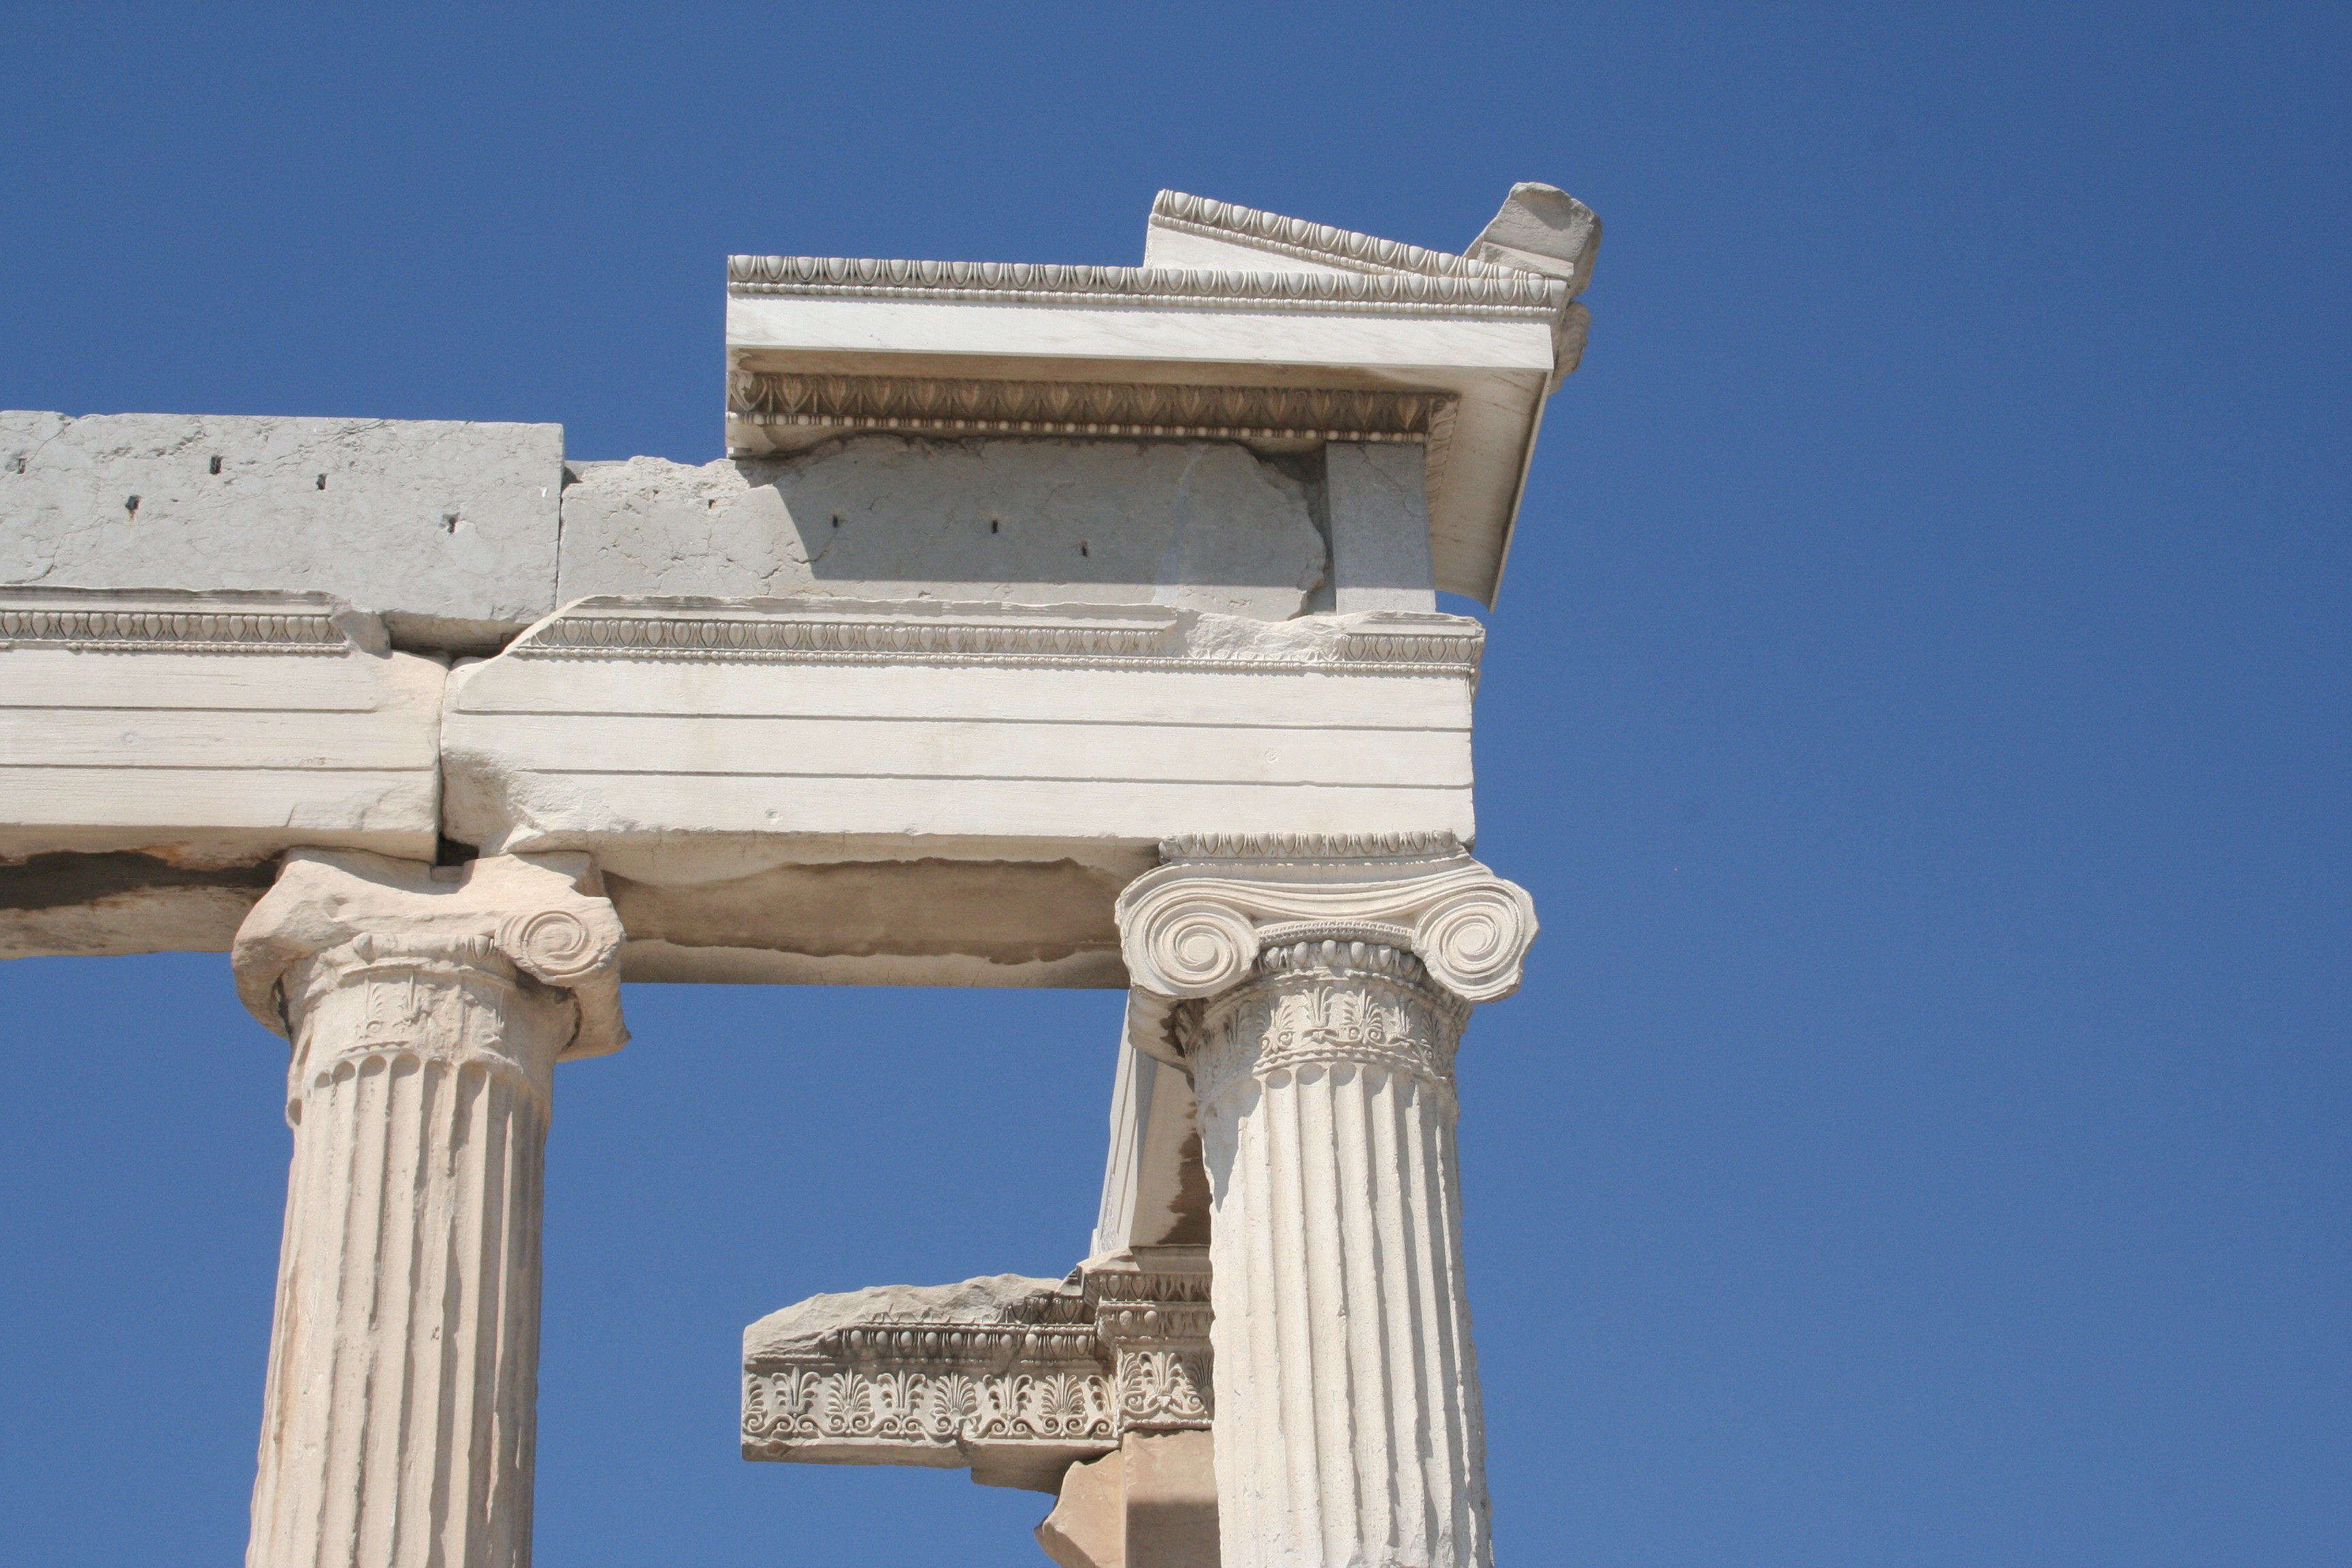
architecture, structure, old, stone, monument, europe, arch, column, greek, tower, landmark, facade, history, athens, roman temple, ancient history, ancient roman architecture, ancient greek temple